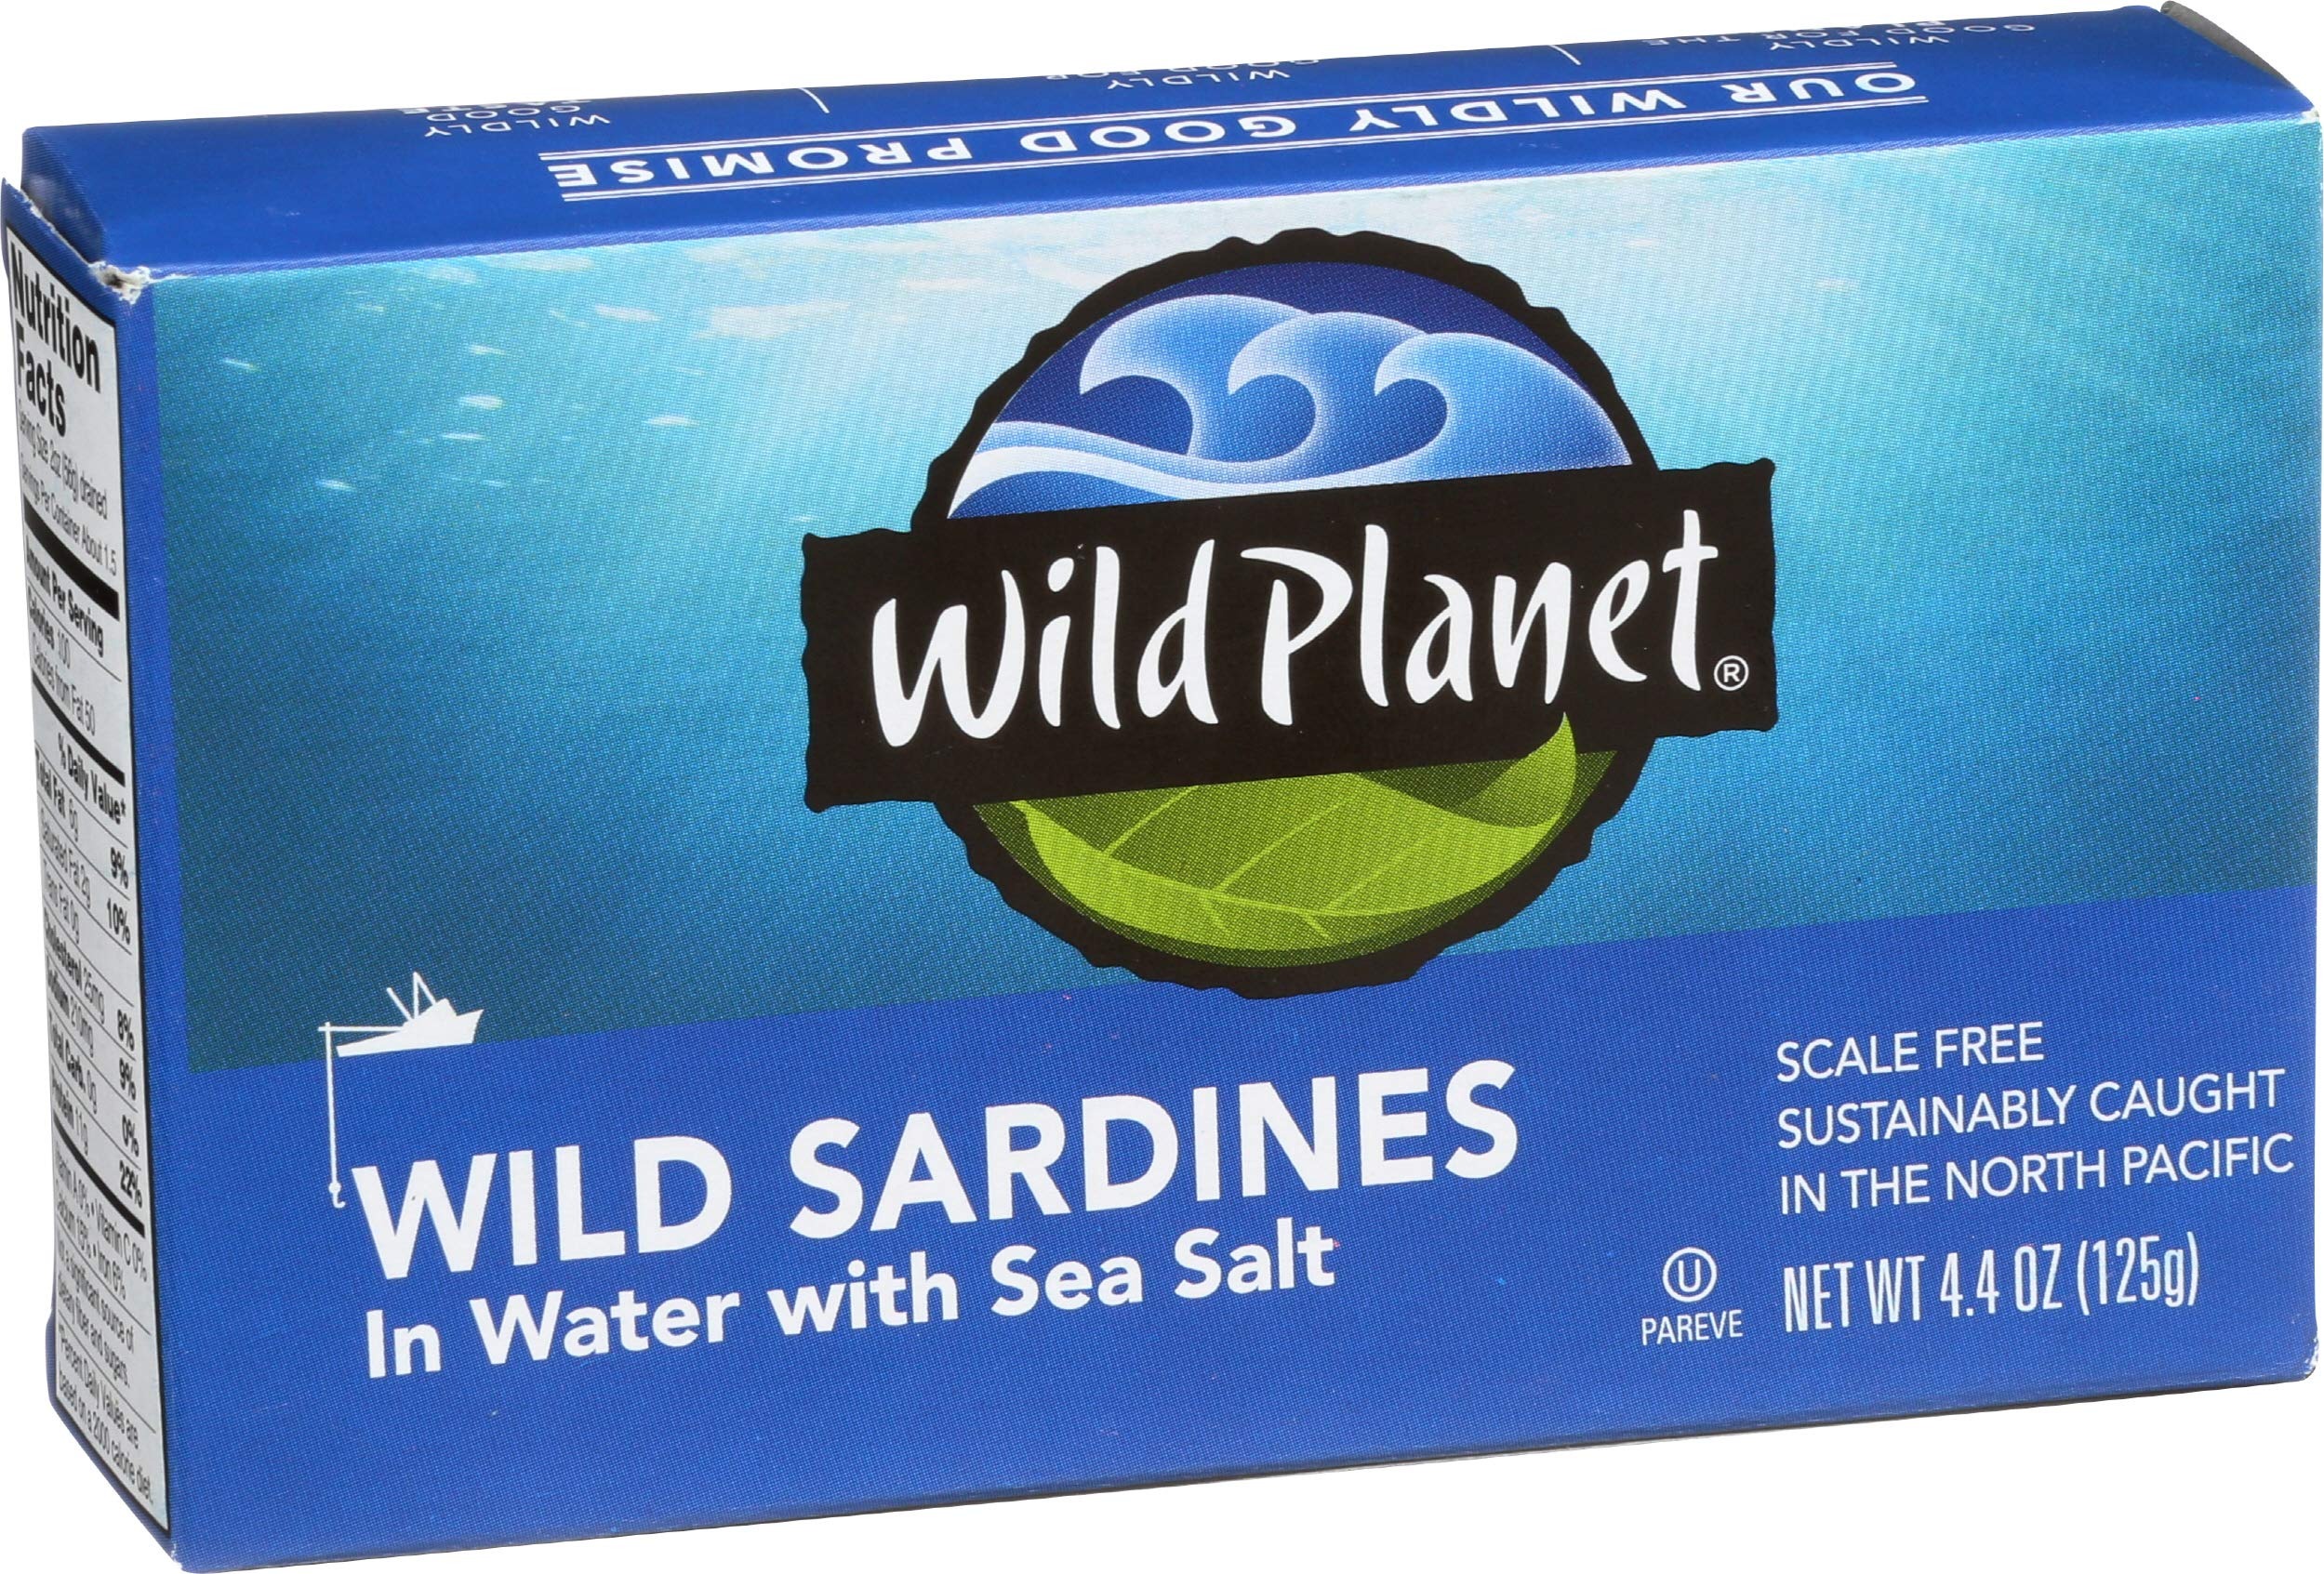
Item Name: Wild Planet Wild Sardines in Water, Sea Salt, Tinned Fish, Sustainably Wild-Caught, Non-GMO, Kosher, Keto and Paleo, 3rd Party Mercury Tested, 4.4 Ounce Single Unit
Bullet Point 1: RICH IN NUTRITION & FLAVOR – A nutritional powerhouse, Wild Planet sardines are an essential source of omega 3, protein, calcium, and iron.
Bullet Point 2: ENJOY ANY TIME OF DAY – We only package meaty, firm and flavorful whole sardines that are ideal on a sandwich, as a salad topper or a healthy ingredient to your favorite recipe.
Bullet Point 3: FROM THE NORTH PACIFIC – Feel confident that the sardines you’re enjoying are harvested in the Pacific with sustainable methods, making them healthy for the Earth and your body.
Bullet Point 4: SUSTAINABLY SOURCED – Since 2004, we select only the finest quality, 100% sustainably caught seafood. Gluten free, non-GMO, OU Kosher Pareve.
Bullet Point 5: WILDLY GOOD – Wild Planet Foods is dedicated to maintaining the ocean’s natural ecosystem while sharing delicious, healthy and sustainable wild seafood.
Value: 4.4
Unit: Ounce

Price: 2.84